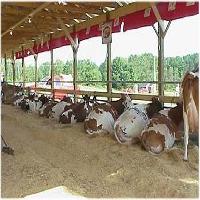
Weather: cloudy or overcast